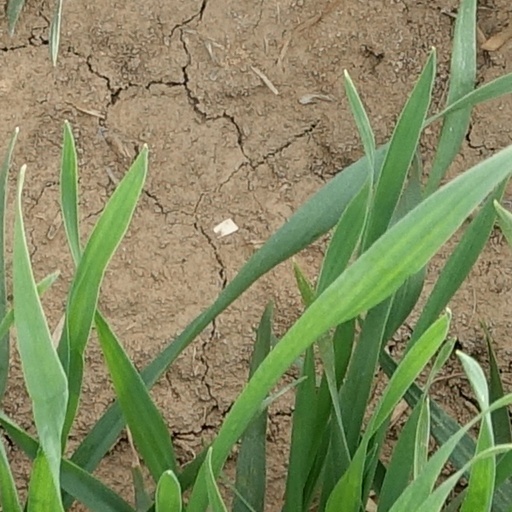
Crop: wheat